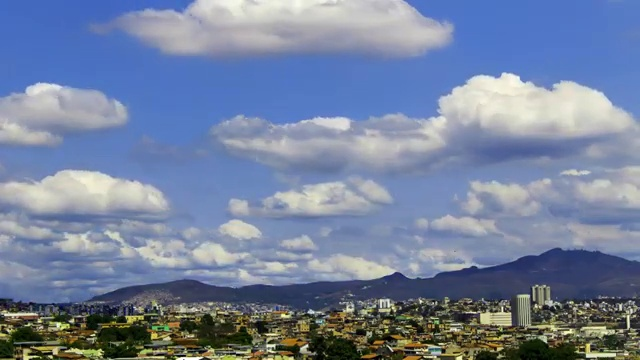
Fire: no
Smoke: no